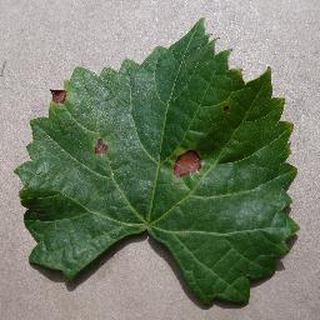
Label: grape_black_rot